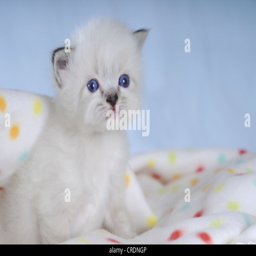
kitten on a spotted blanket